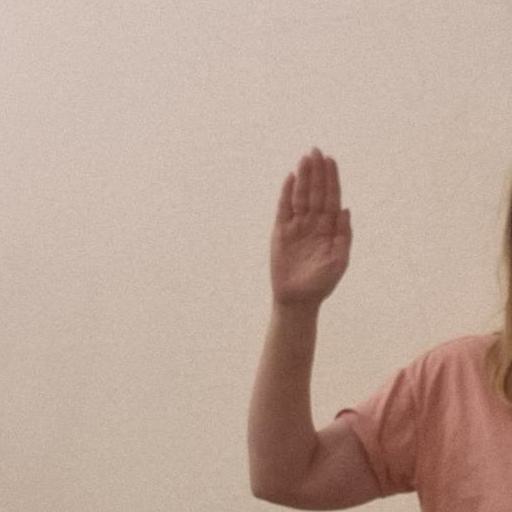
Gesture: stop